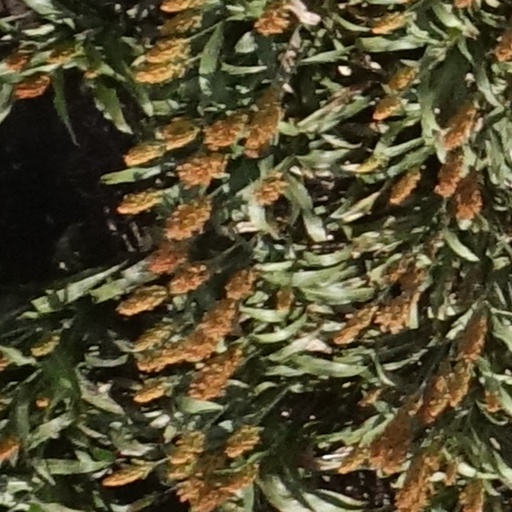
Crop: sorghum